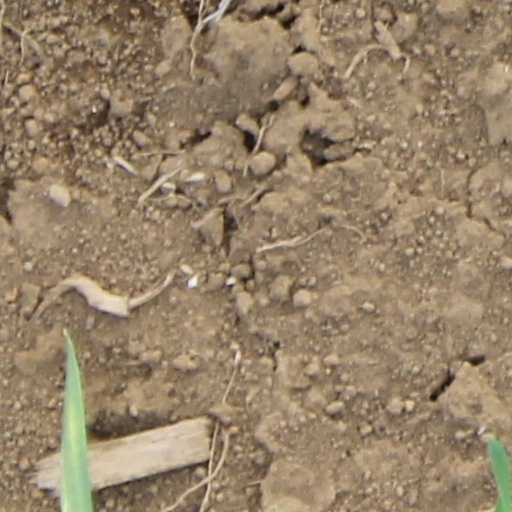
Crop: wheat